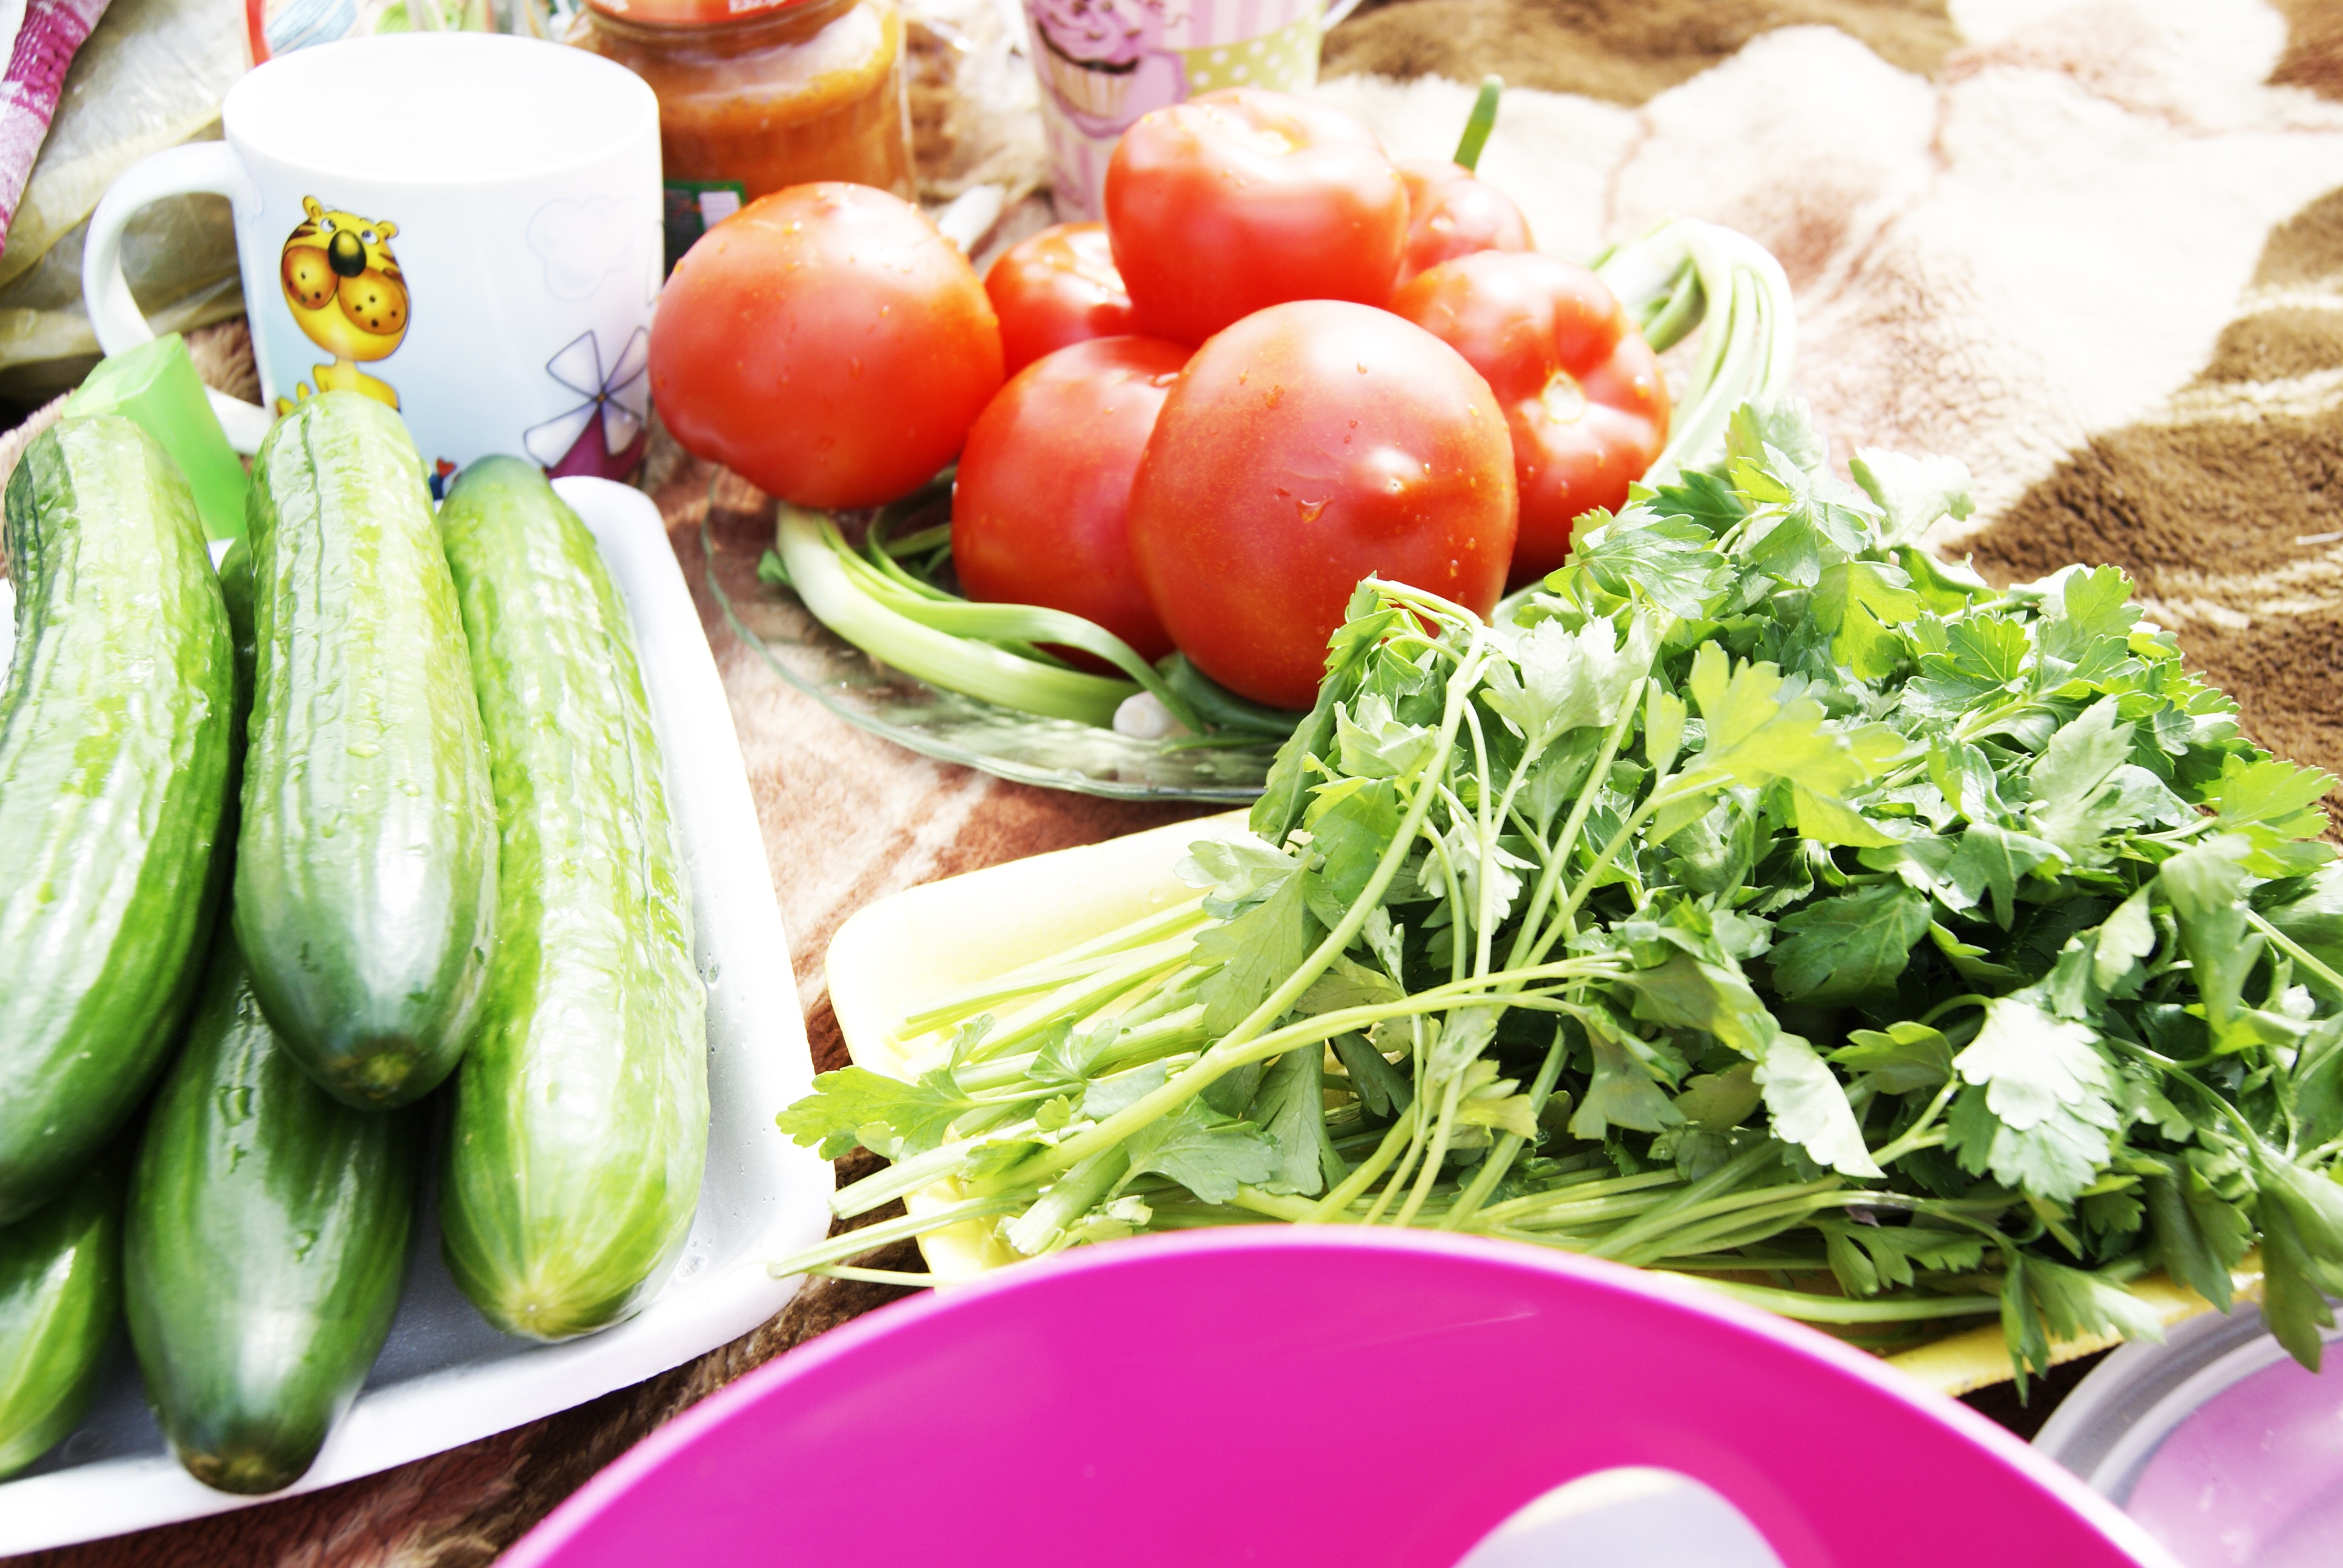
plant, summer, dish, meal, food, produce, vegetable, lunch, tomatoes, cucumbers, greens, flowering plant, land plant